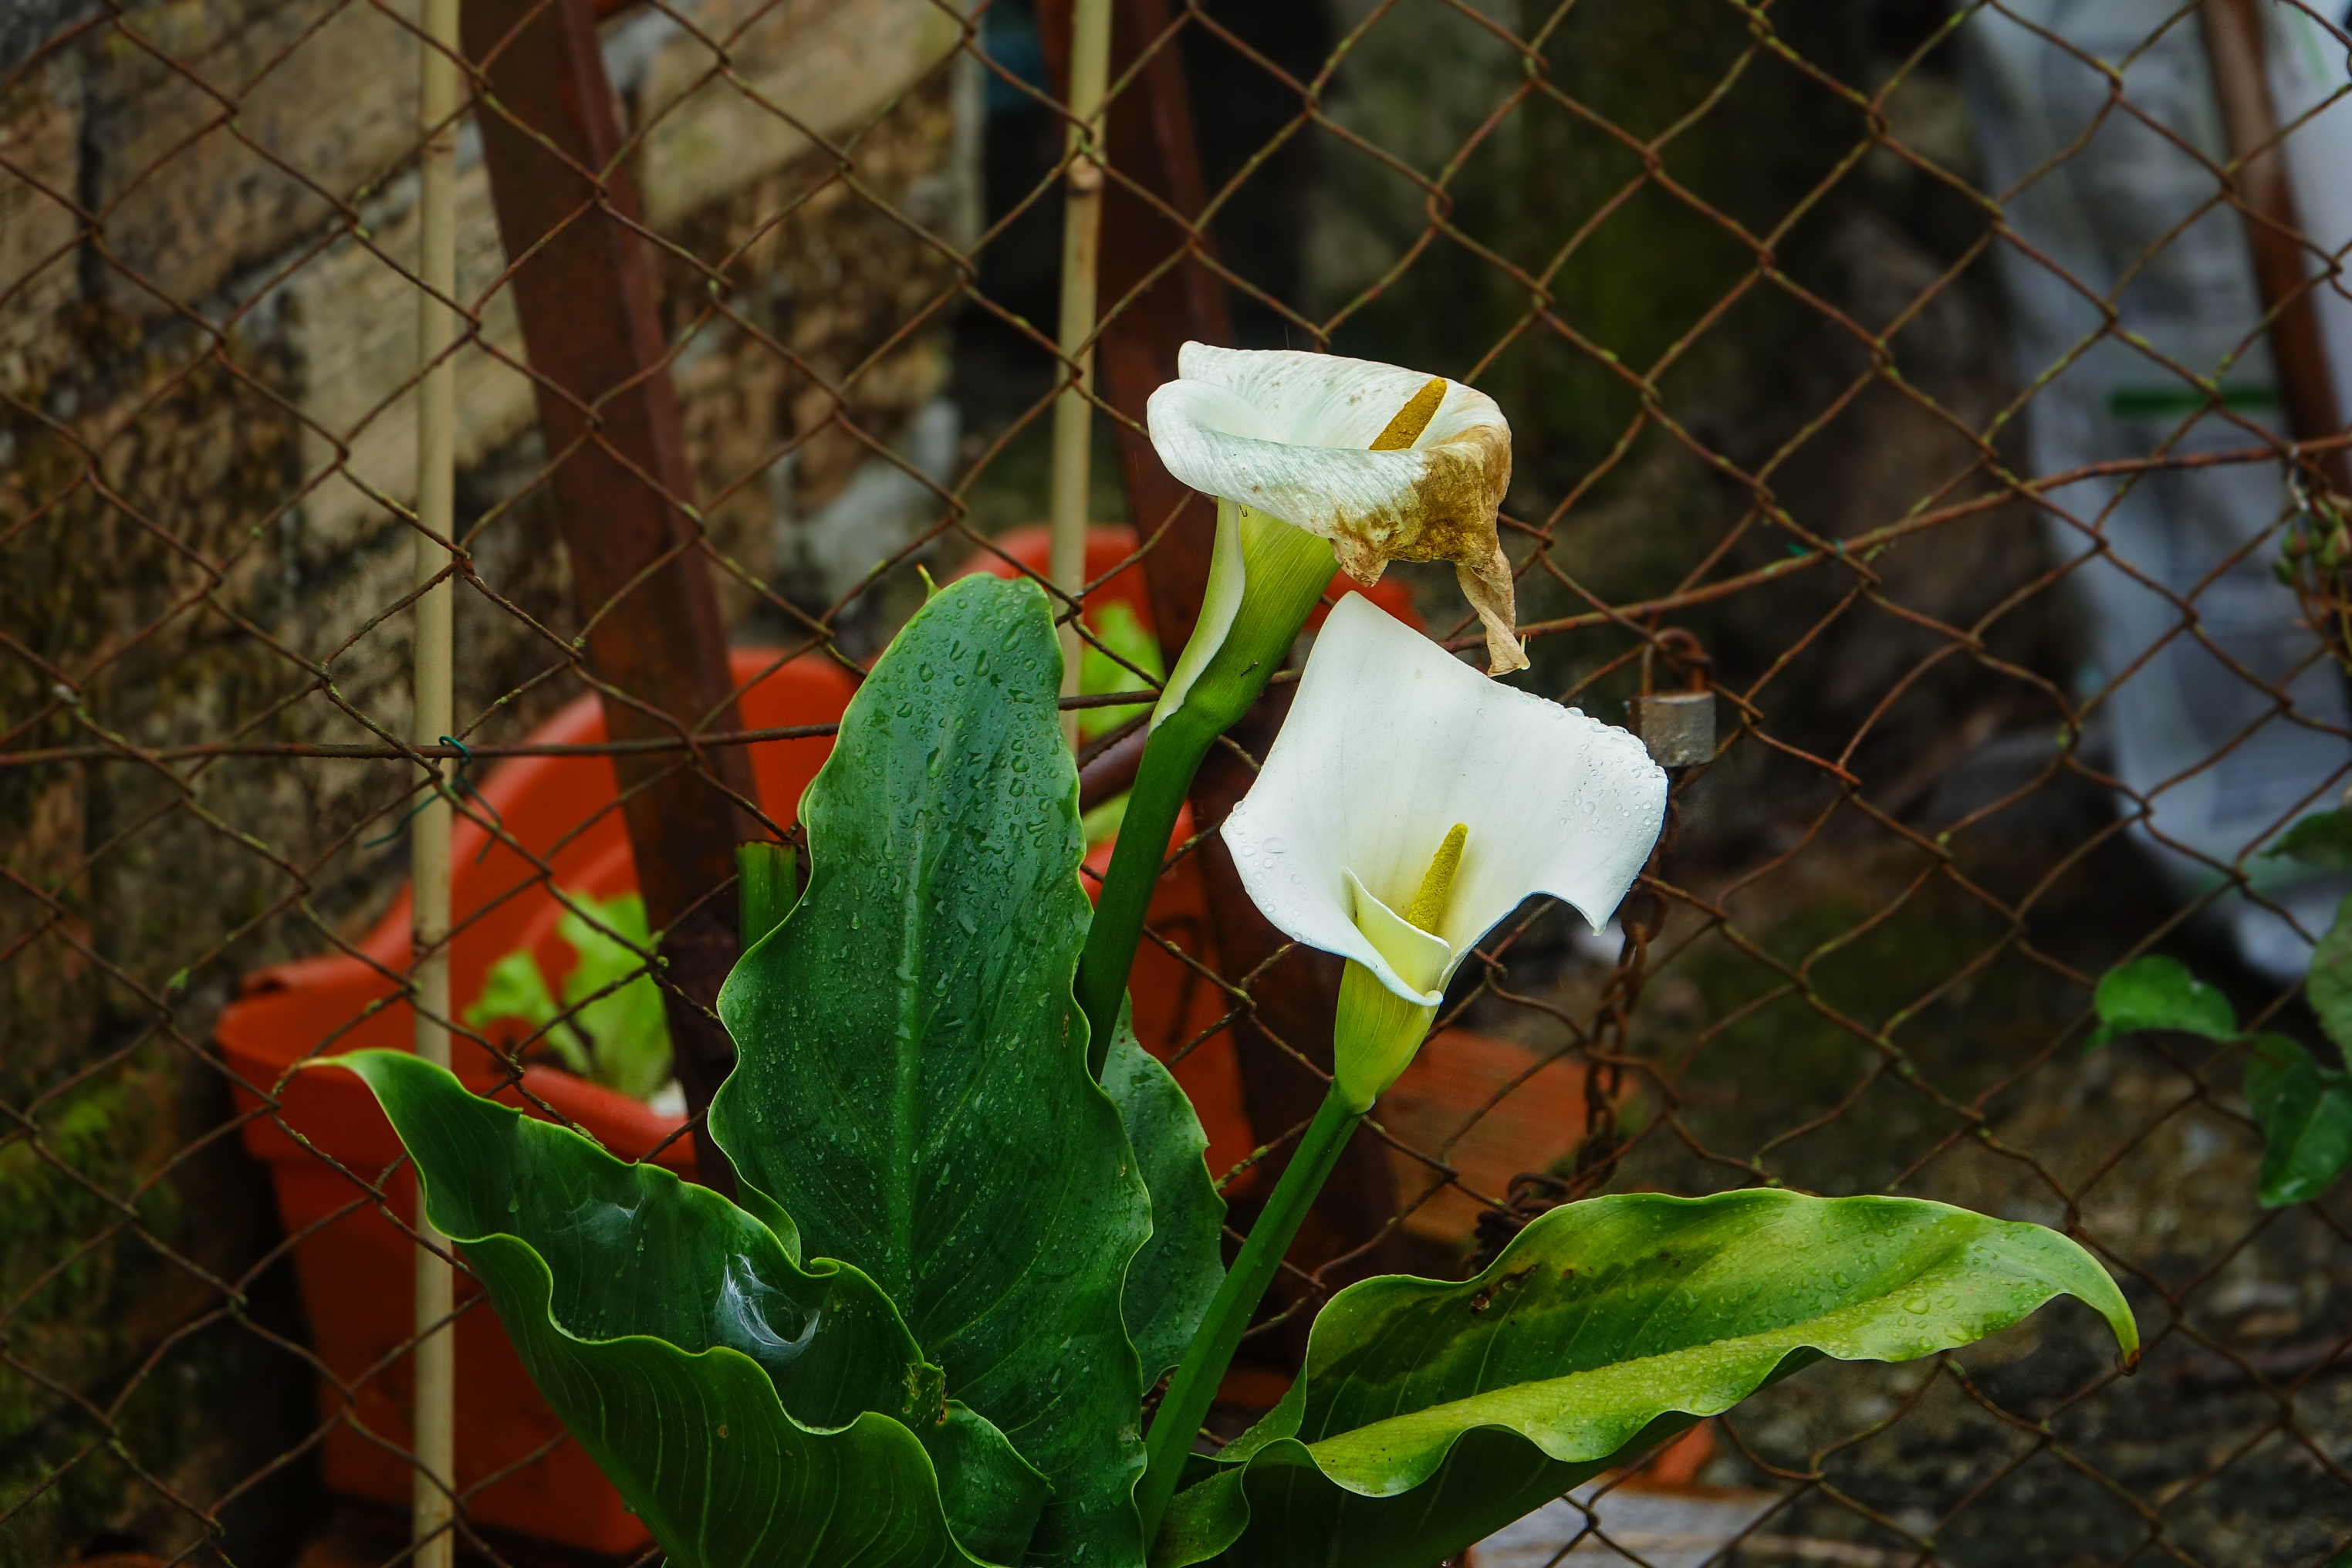
nature, plant, leaf, flower, green, macro, botany, garden, flora, wildflower, flowers, naturaleza, flores, arum, ggl1, gaby1, xovesphoto, sonydscrx10iii, sonyrx10iii, rx10iii, rx10m3, flowering plant, land plant